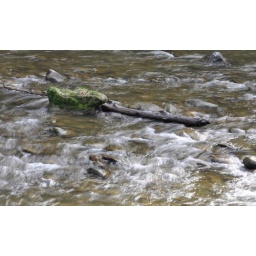
Walking past a river I notice how the water swirls around the rock and branch in the middle...